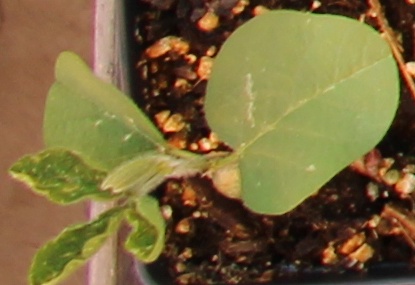
Label: Soybean